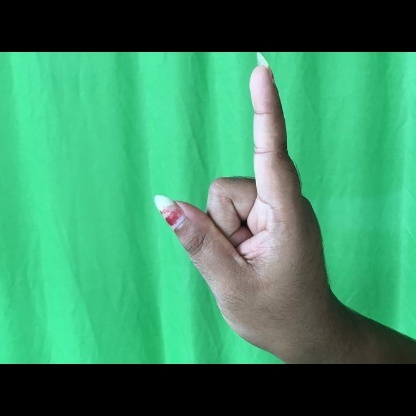
Mudra: Suchi